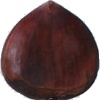
Label: chestnut